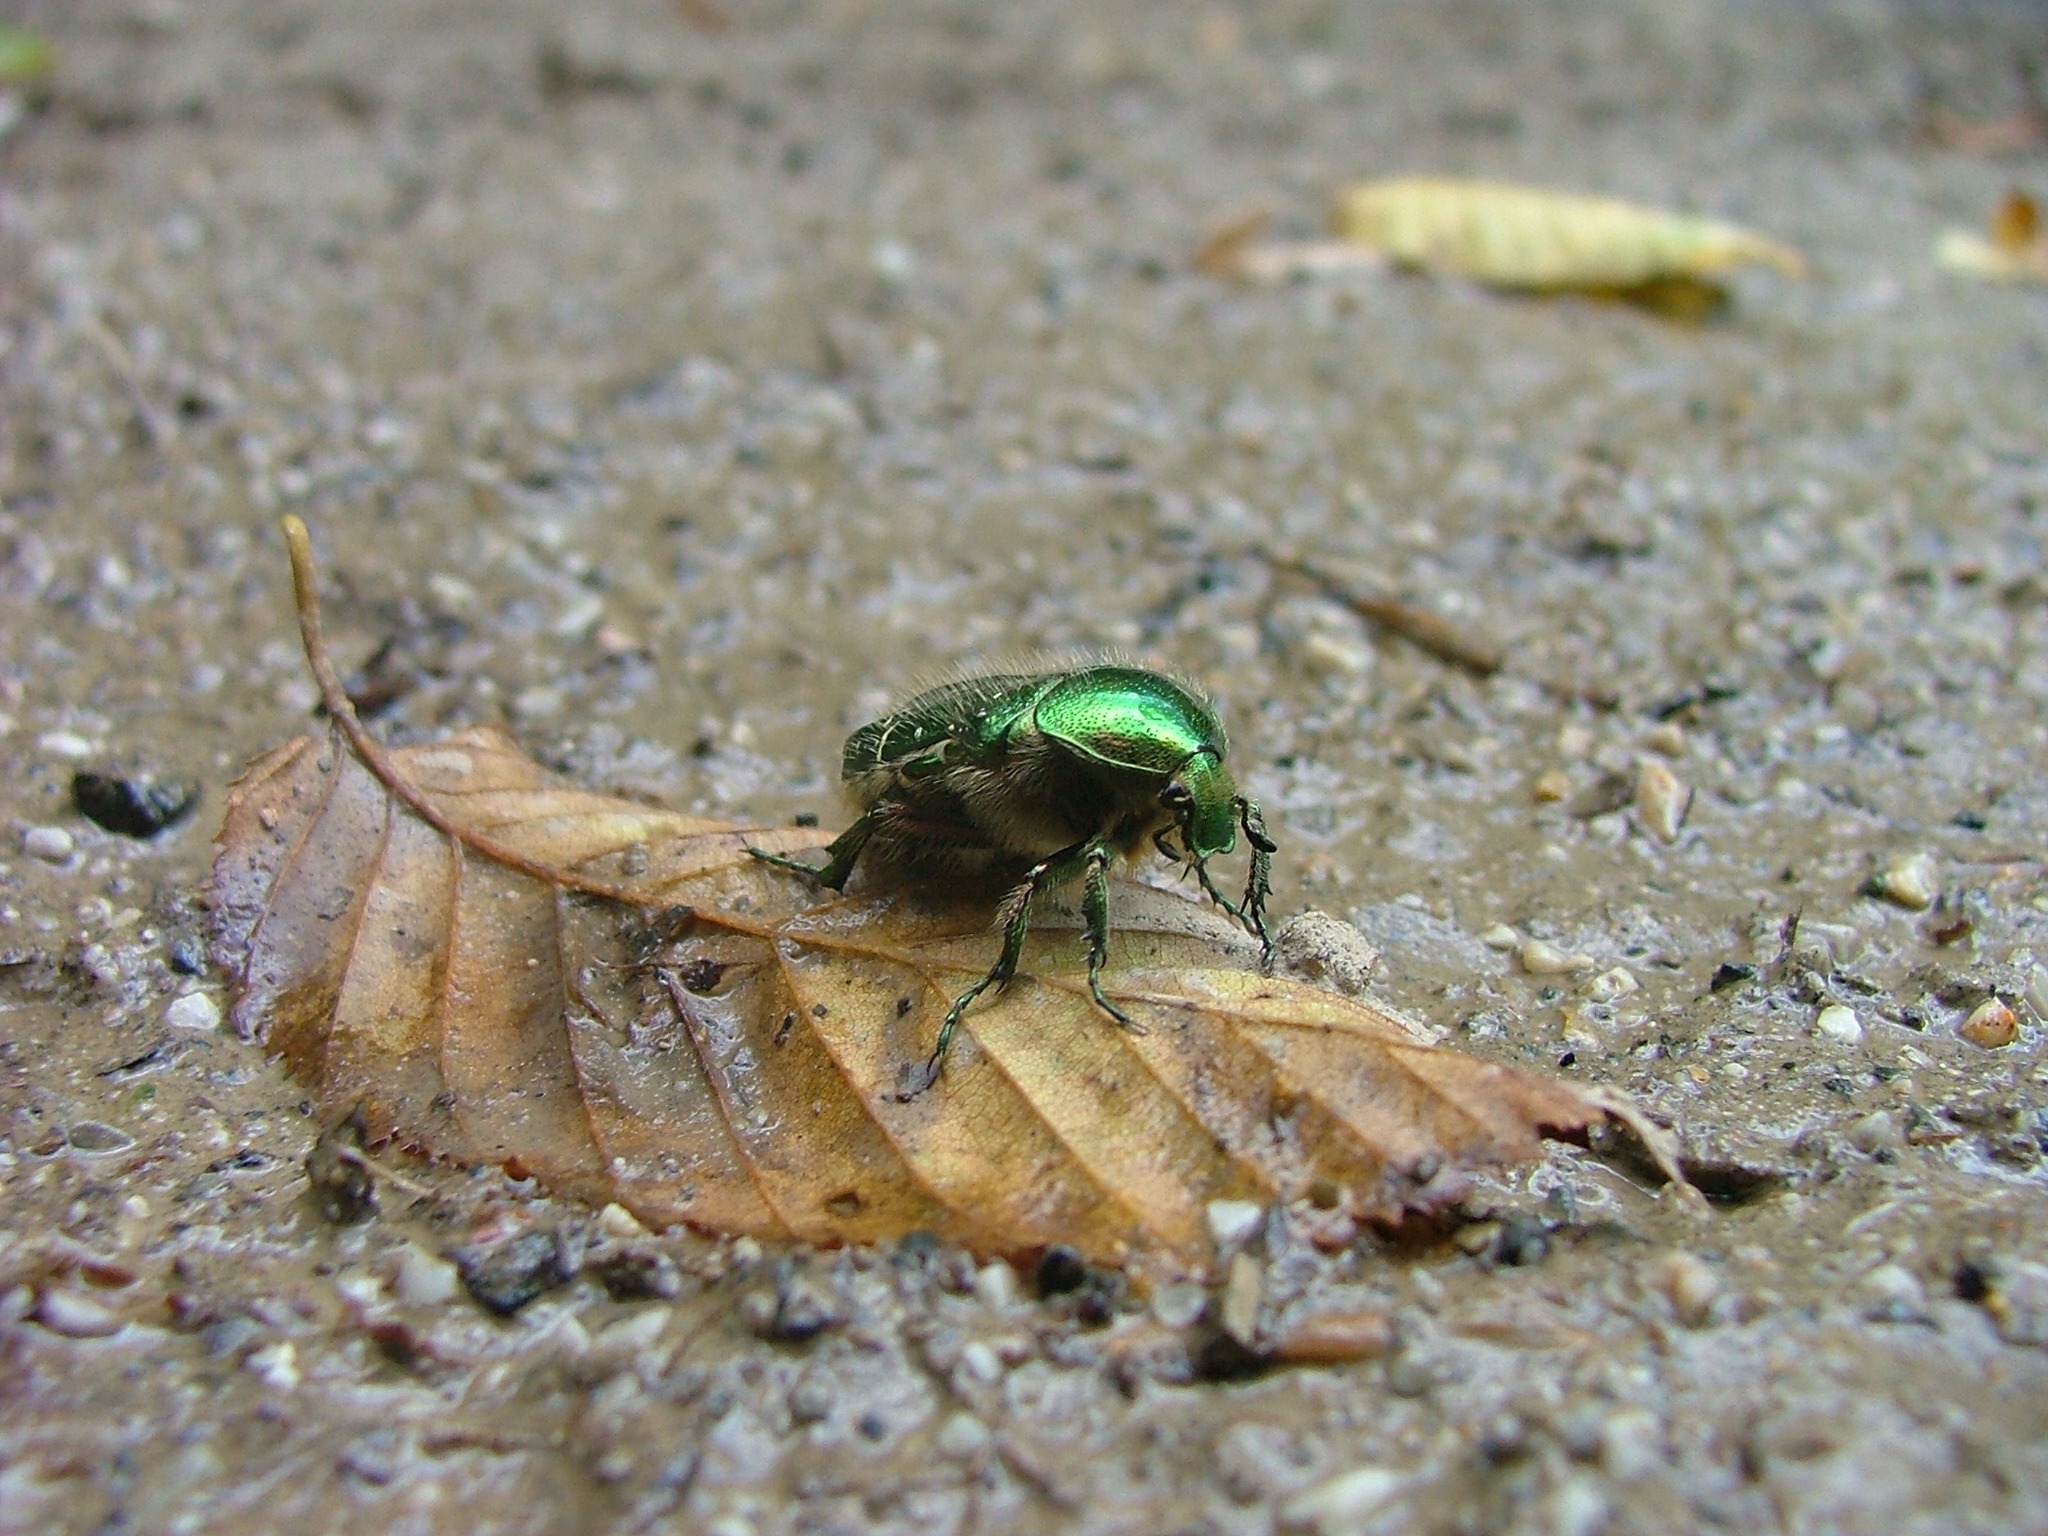
nature, forest, photography, leaf, wildlife, foliage, insect, fauna, invertebrate, close up, beetle, macro photography, arthropod, beech hg, aurata, hor valley